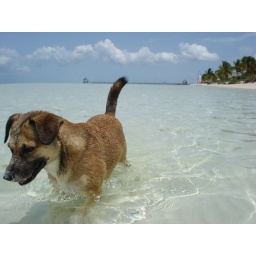
cute stray dog in cuba